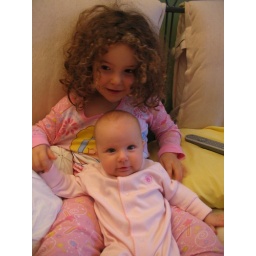
The girls in bed